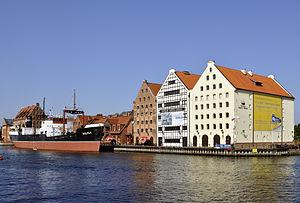
Gdańsk, est la 6ᵉ ville de Pologne par sa population. Située sur la mer Baltique, c'est la plus grande ville portuaire polonaise. Ayant été le chef-lieu de la voïvodie de Gdańsk entre 1975 et 1998, la ville est, depuis 1998, le chef-lieu de la voïvodie de Poméranie, avec le rang de powiat-ville.
Le musée maritime national de Gdańsk, jusqu'au 10 décembre 2013 musée maritime central de Gdańsk